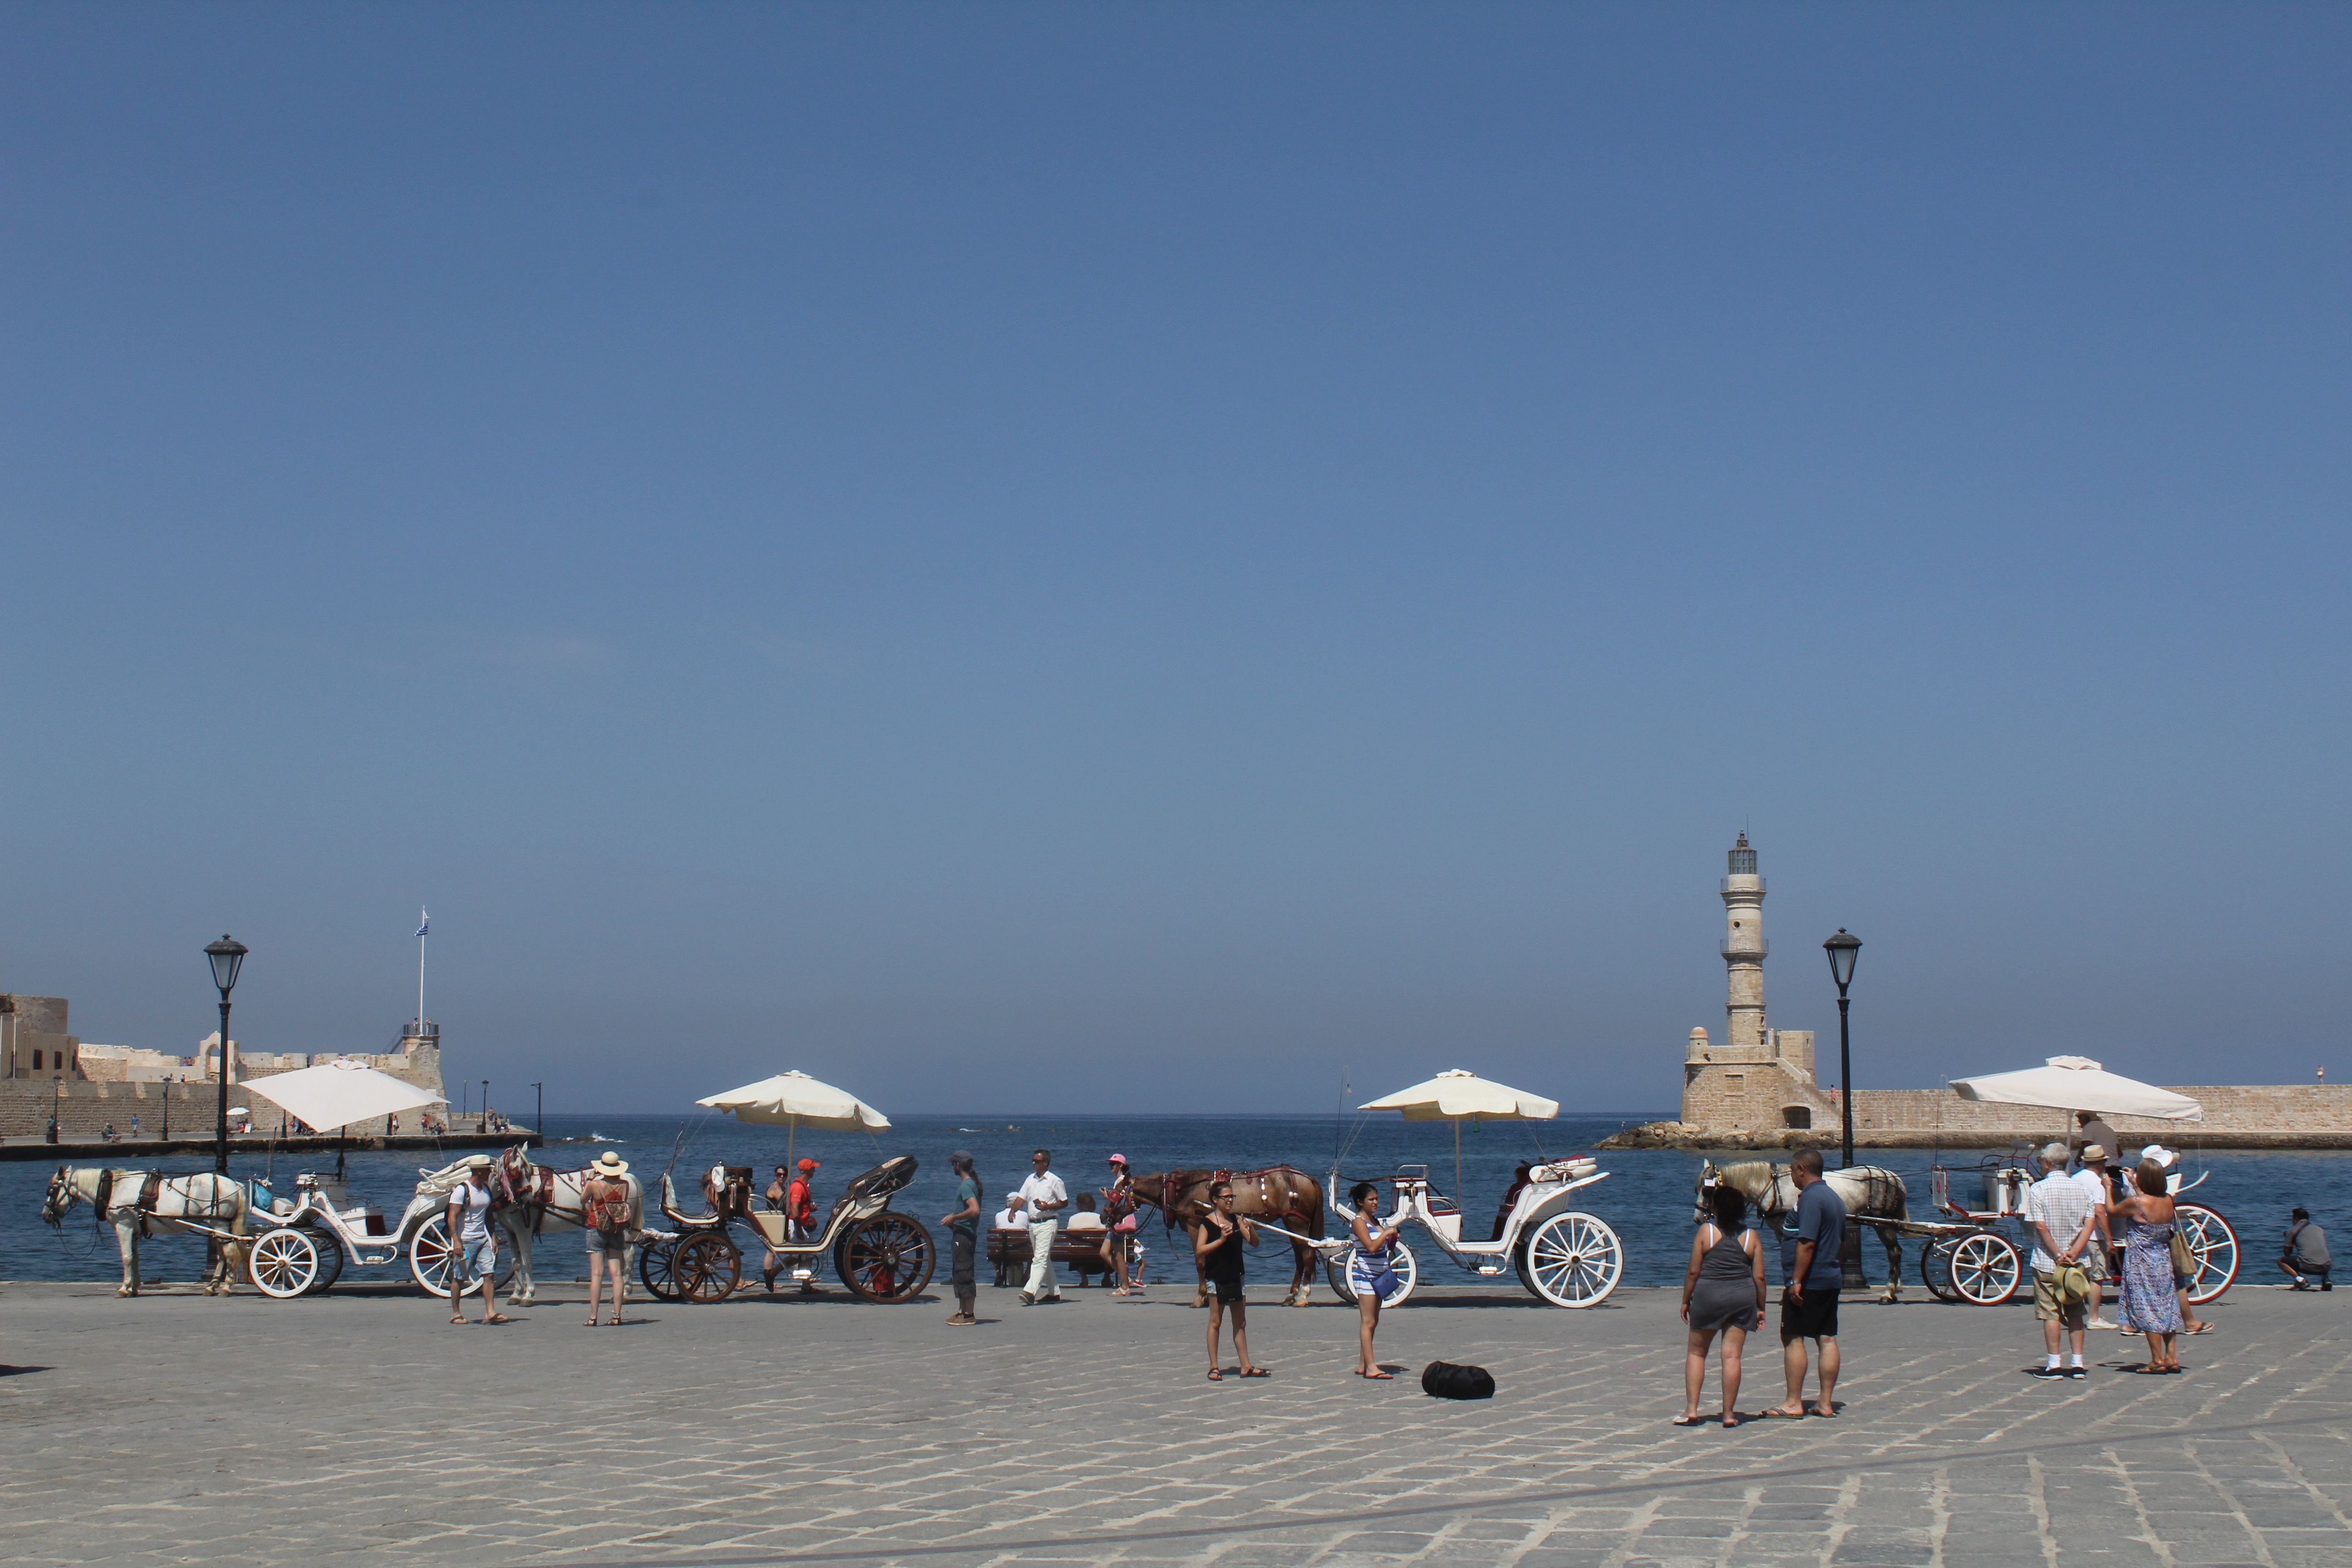
beach, sea, coast, dock, boardwalk, street, view, pier, walkway, vacation, vehicle, horse, holiday, marina, tourism, body of water, old town, horses, crete, chania, canea, hanya